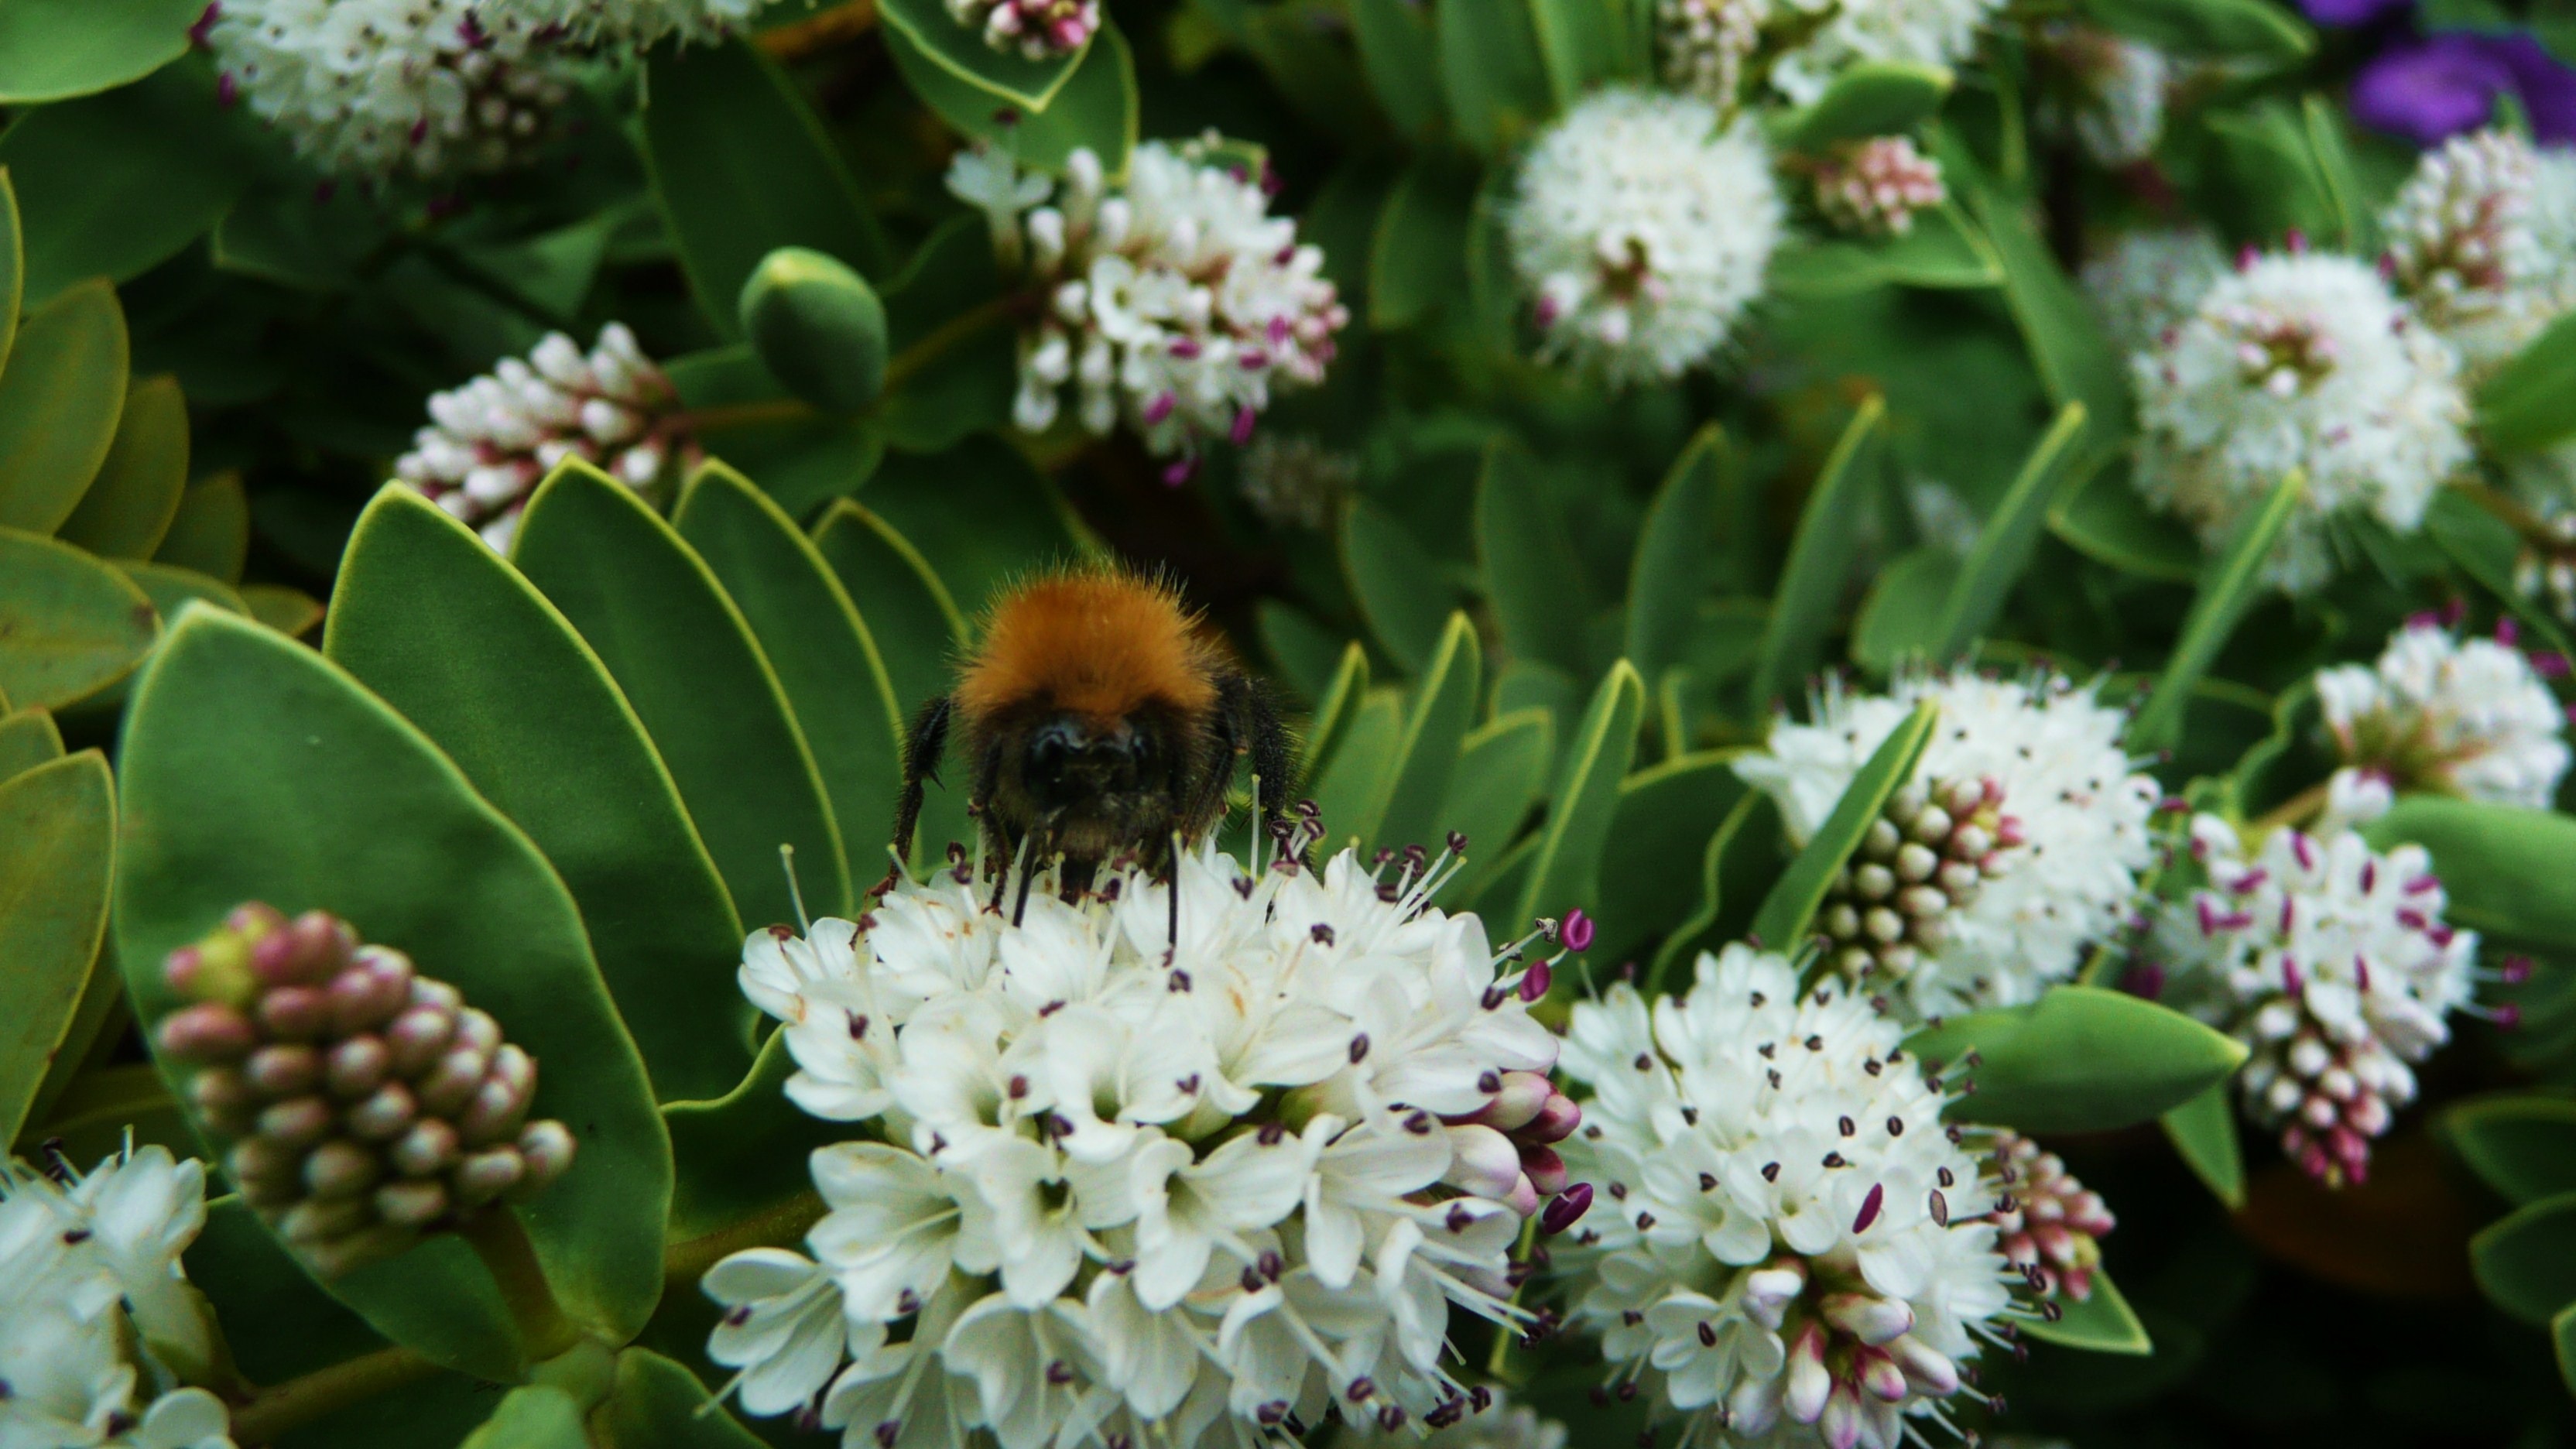
nature, blossom, wing, plant, flower, animal, flying, honey, antenna, pollen, pollination, produce, insect, evergreen, bug, botany, garden, flora, fauna, invertebrate, wildflower, carpenter, hive, worker, shrub, bee, pest, bumblebee, honeybee, nectar, sting, buzz, macro photography, flowering plant, honey bee, land plant, membrane winged insect